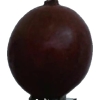
Label: gooseberry